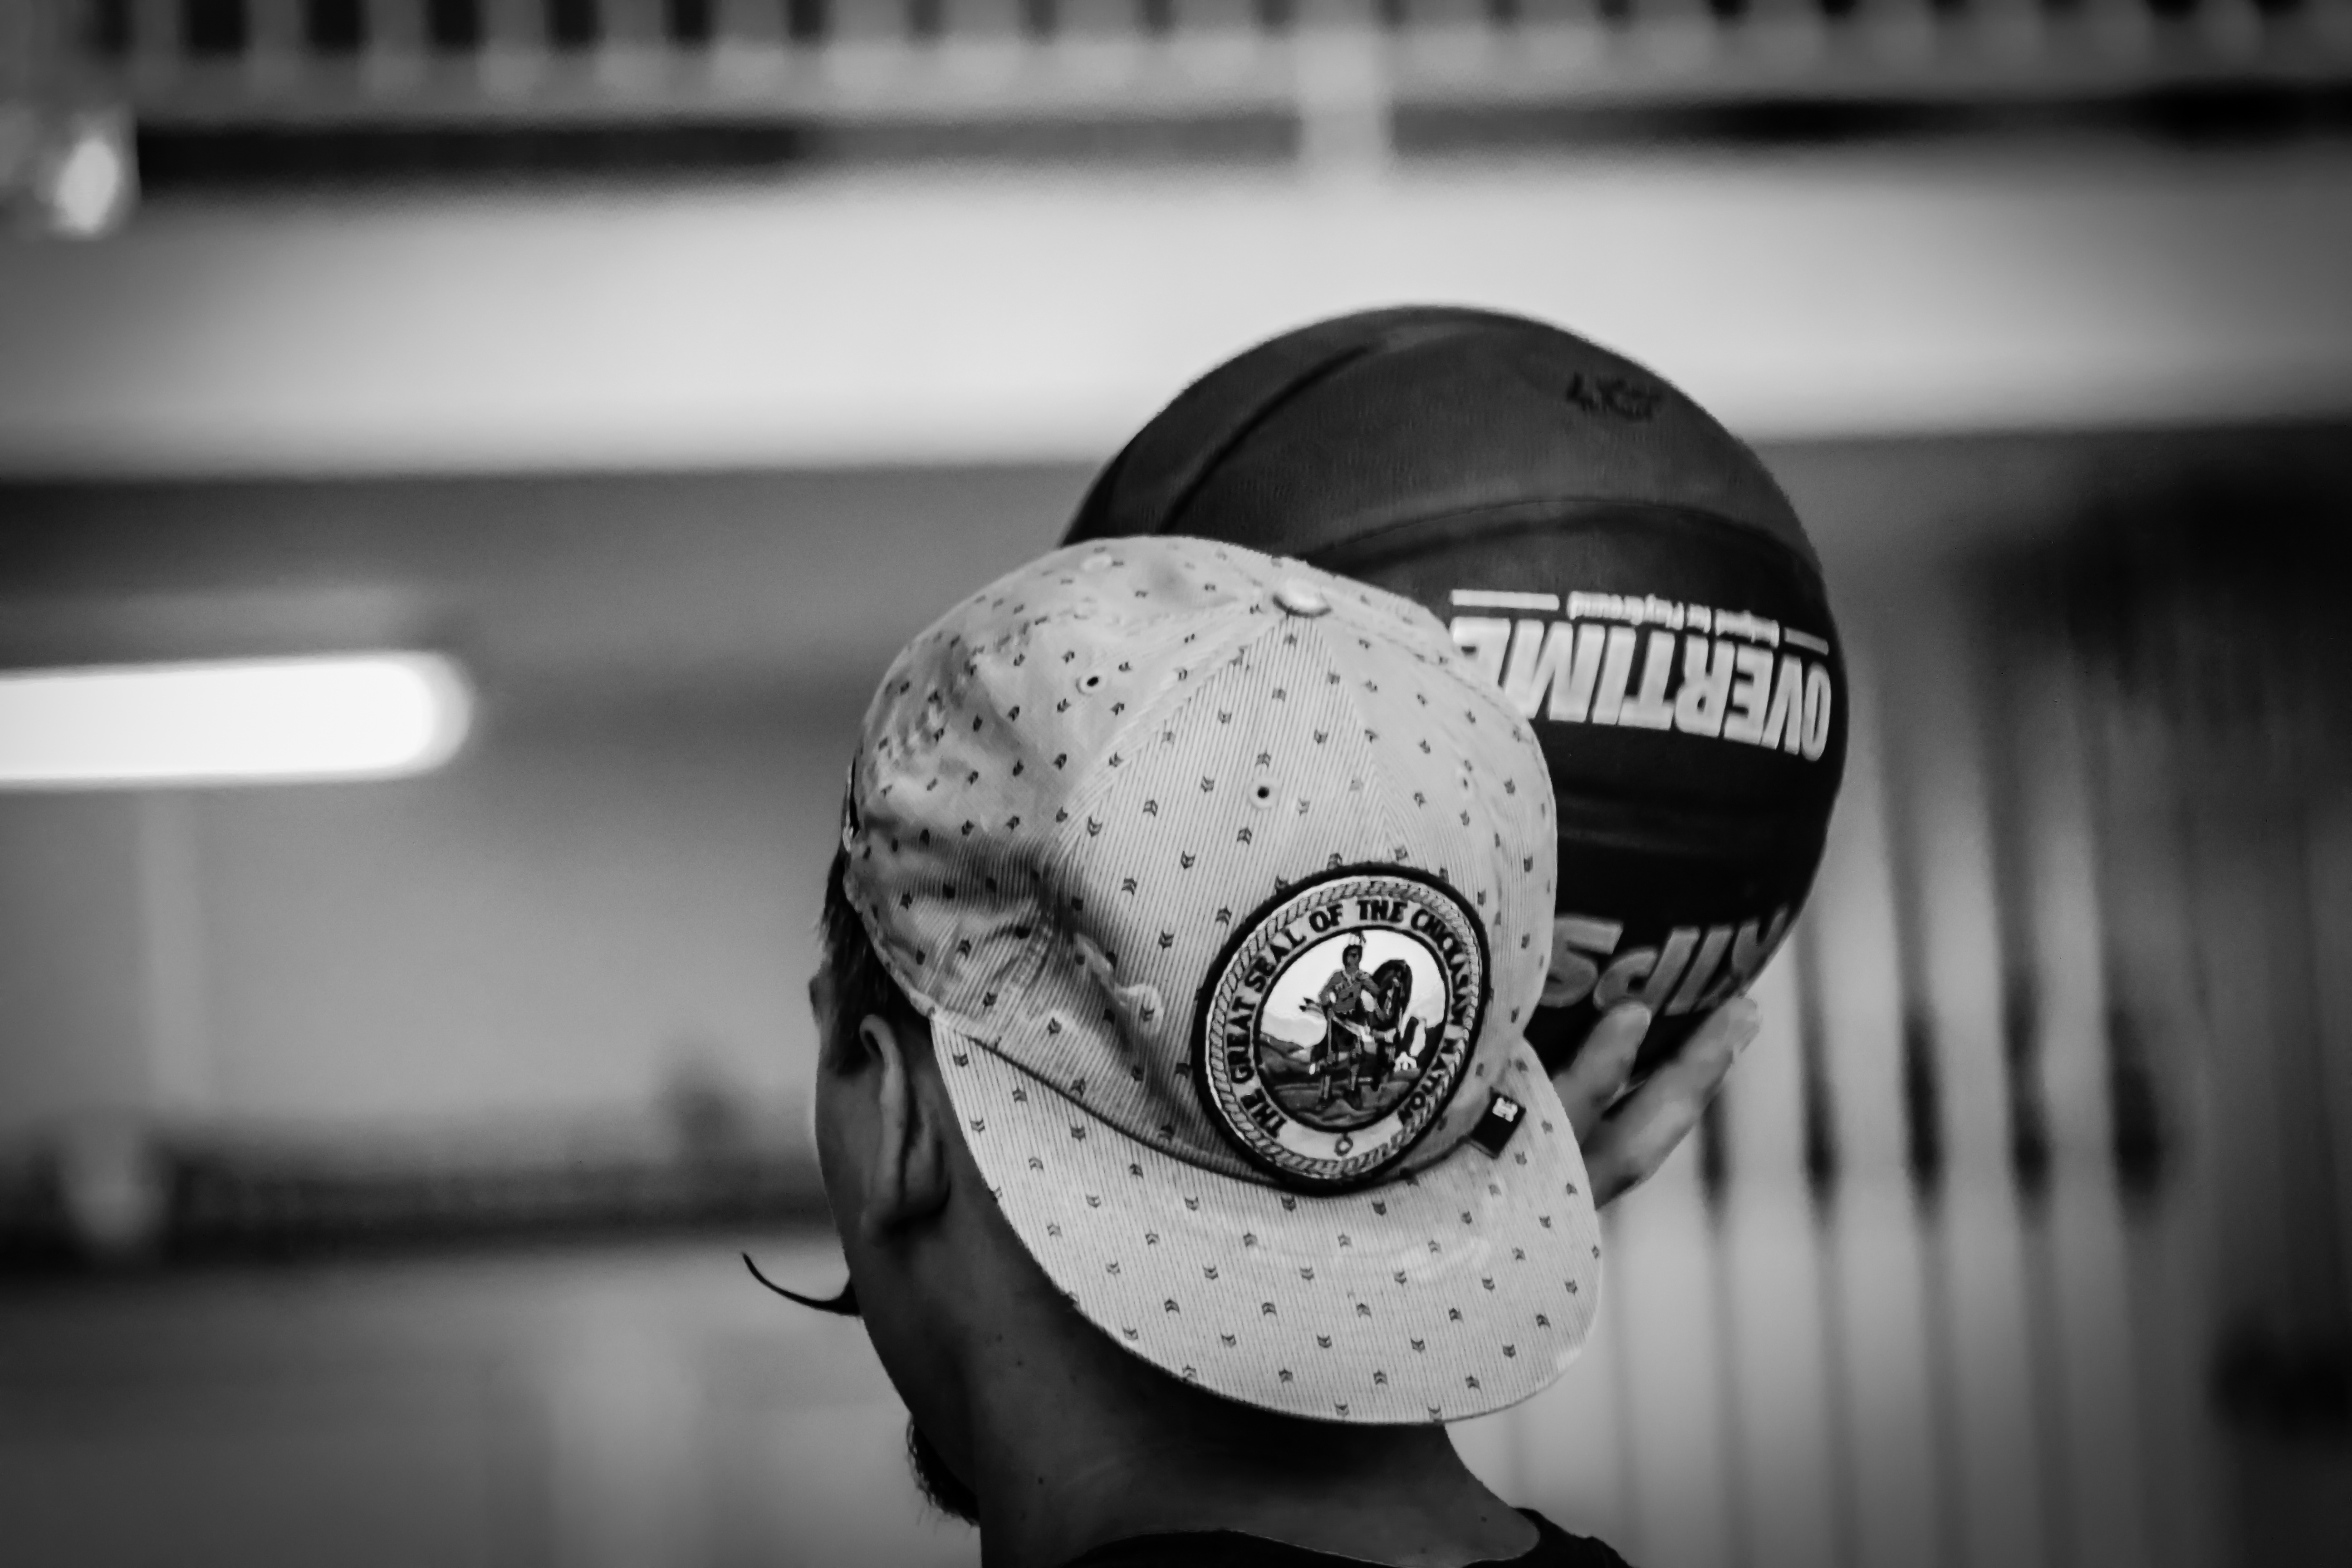
black and white, white, photography, black, monochrome, close up, reflex camera, head, photograph, monochrome photography, digital slr, film noir, single lens reflex camera